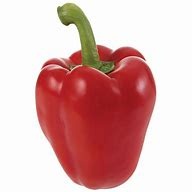
Label: capsicum